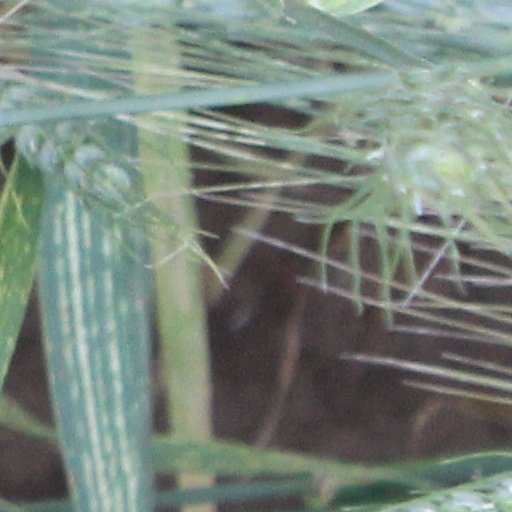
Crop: wheat